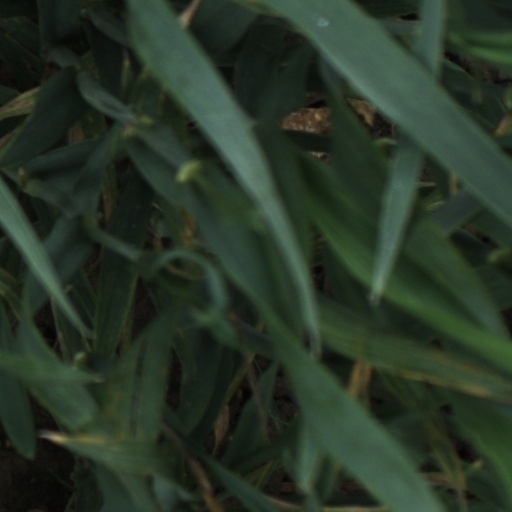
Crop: wheat